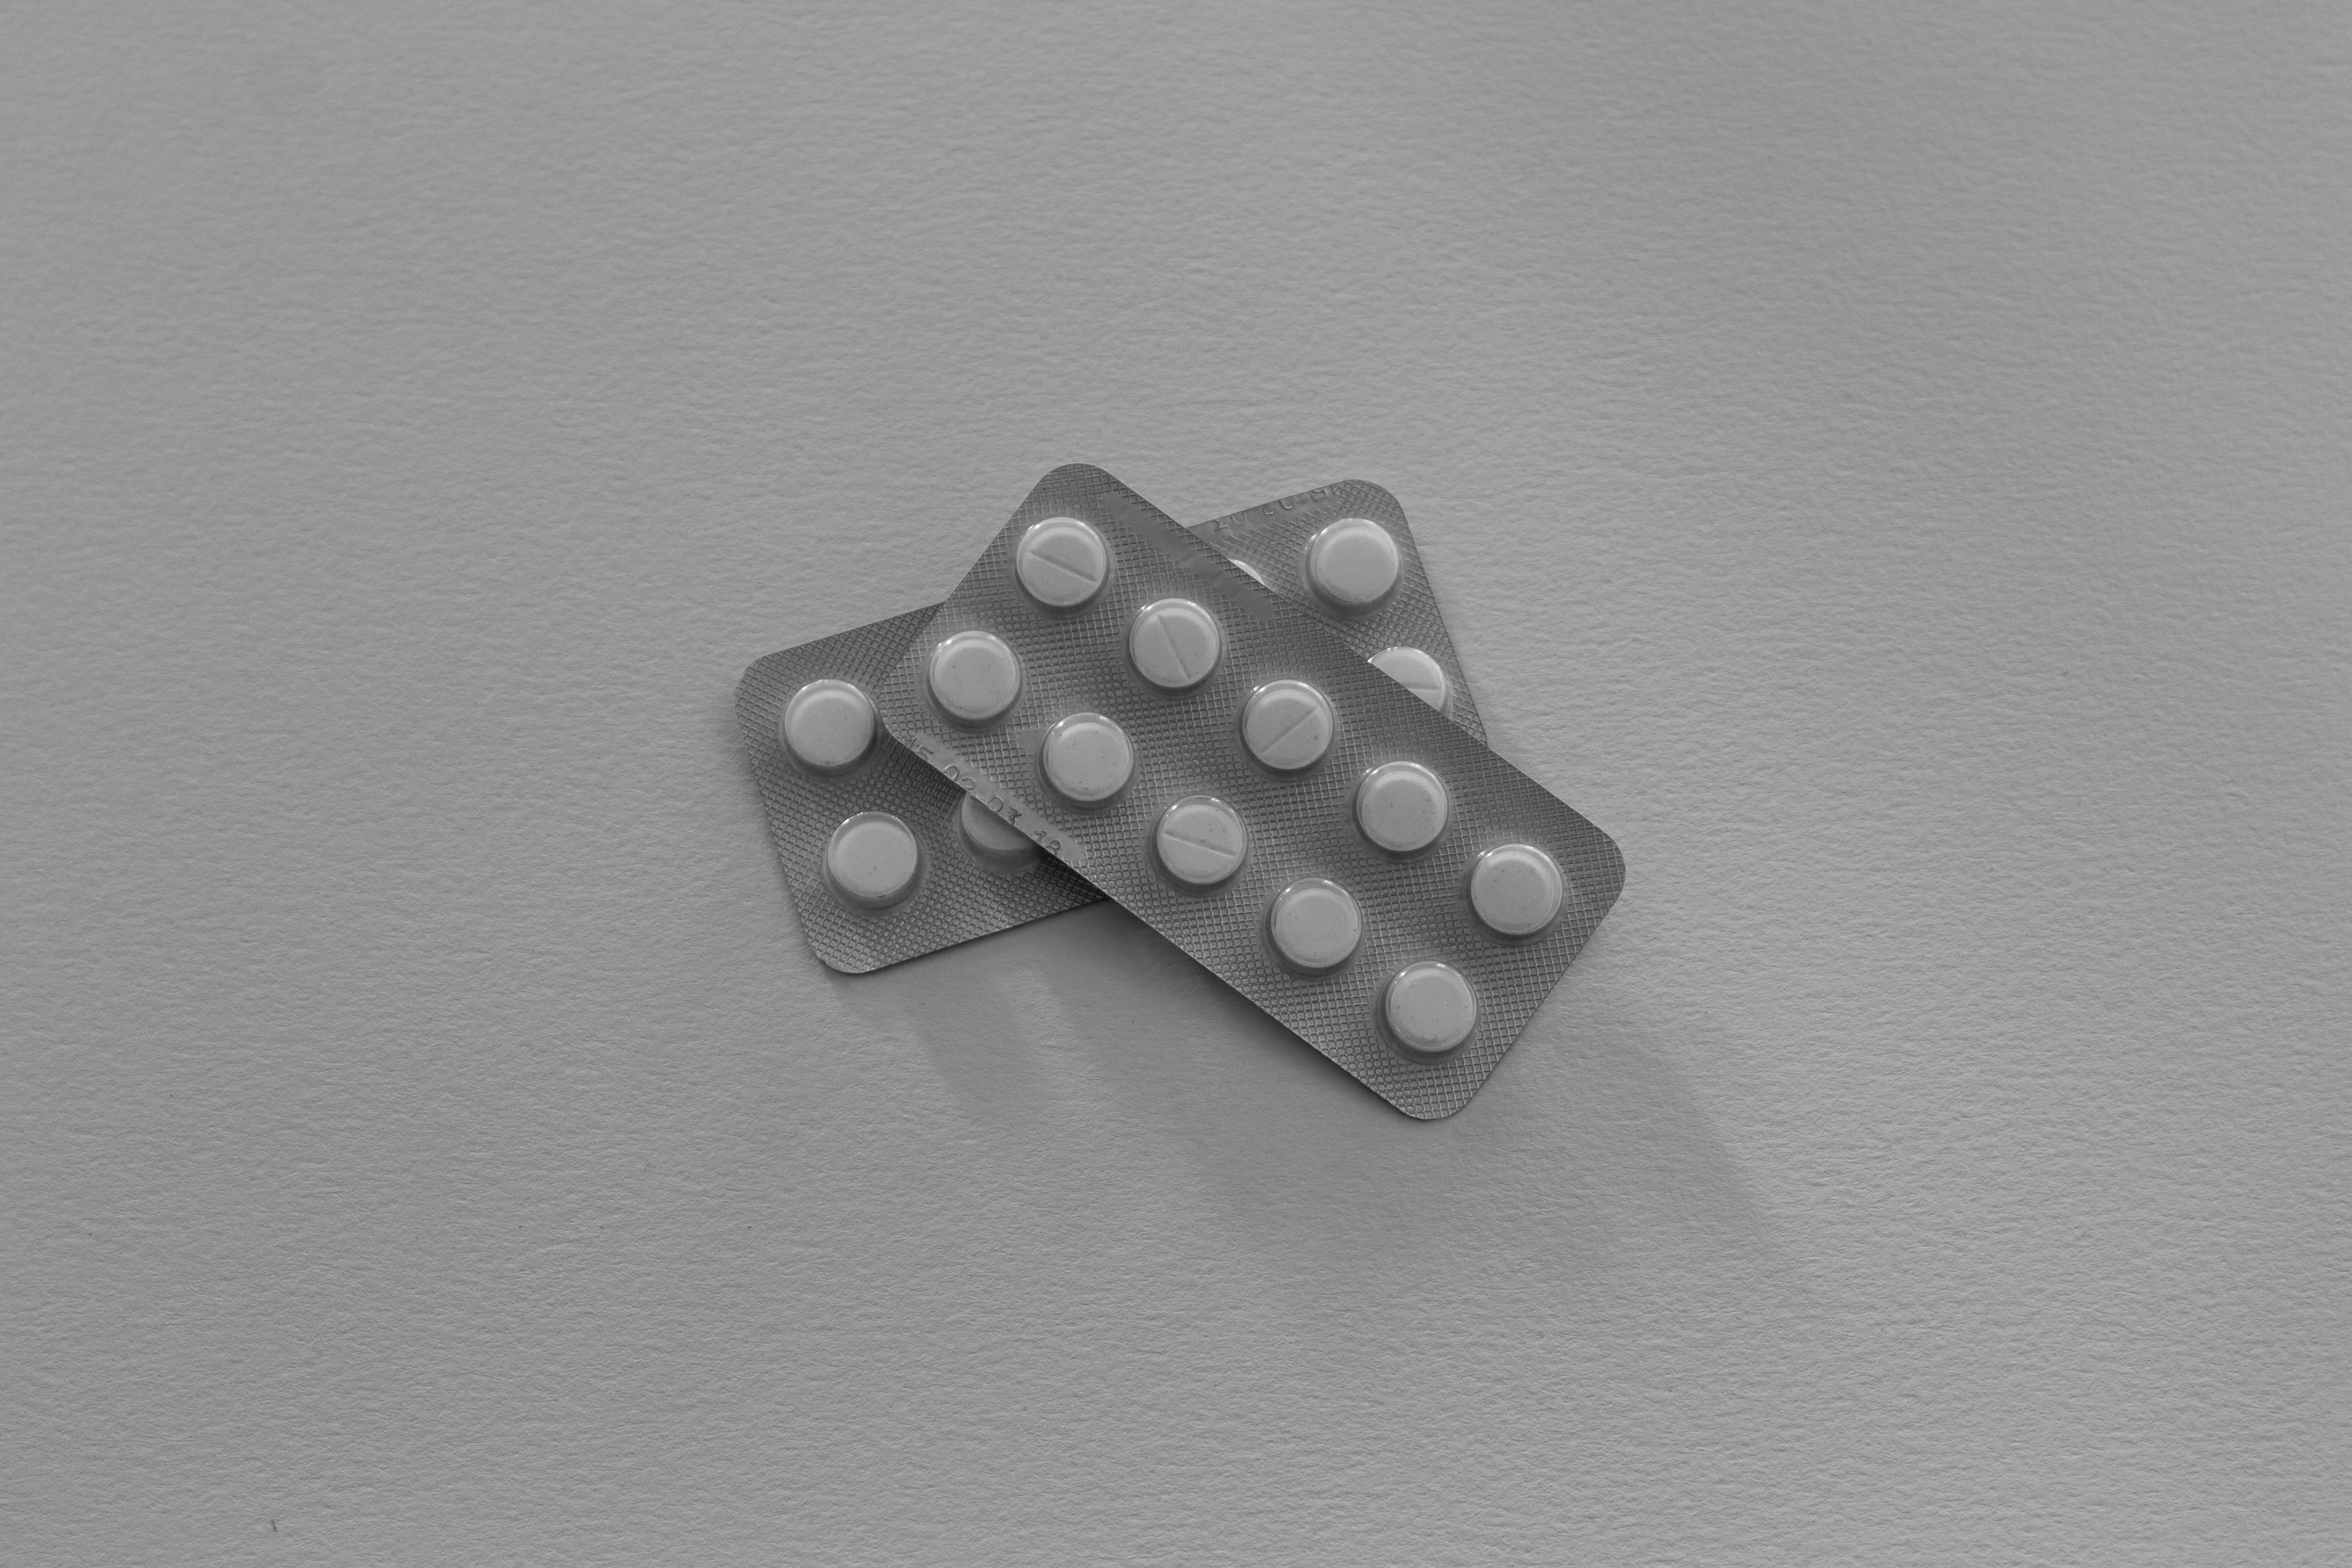
black and white, monochrome, medicine, health, product, font, angle, pharmacy, pills, medication, treatment, pharmaceutical, product design, monochrome photography, hardware accessory